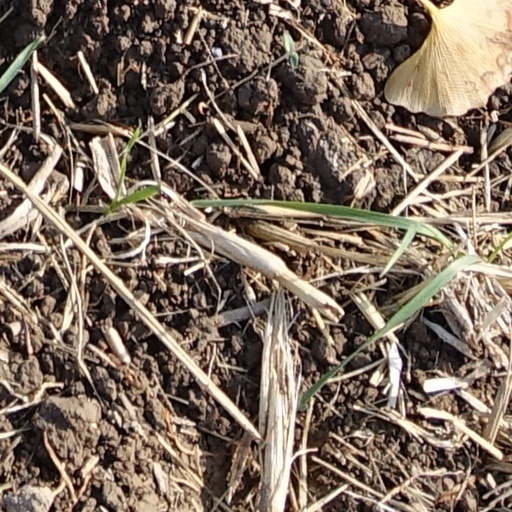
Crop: wheat